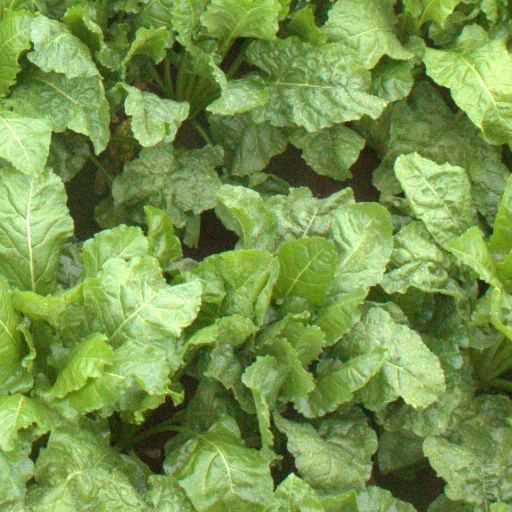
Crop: sugar beet